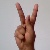
The image shows a hand gesture representing the letter 'K' in Indian Sign Language.